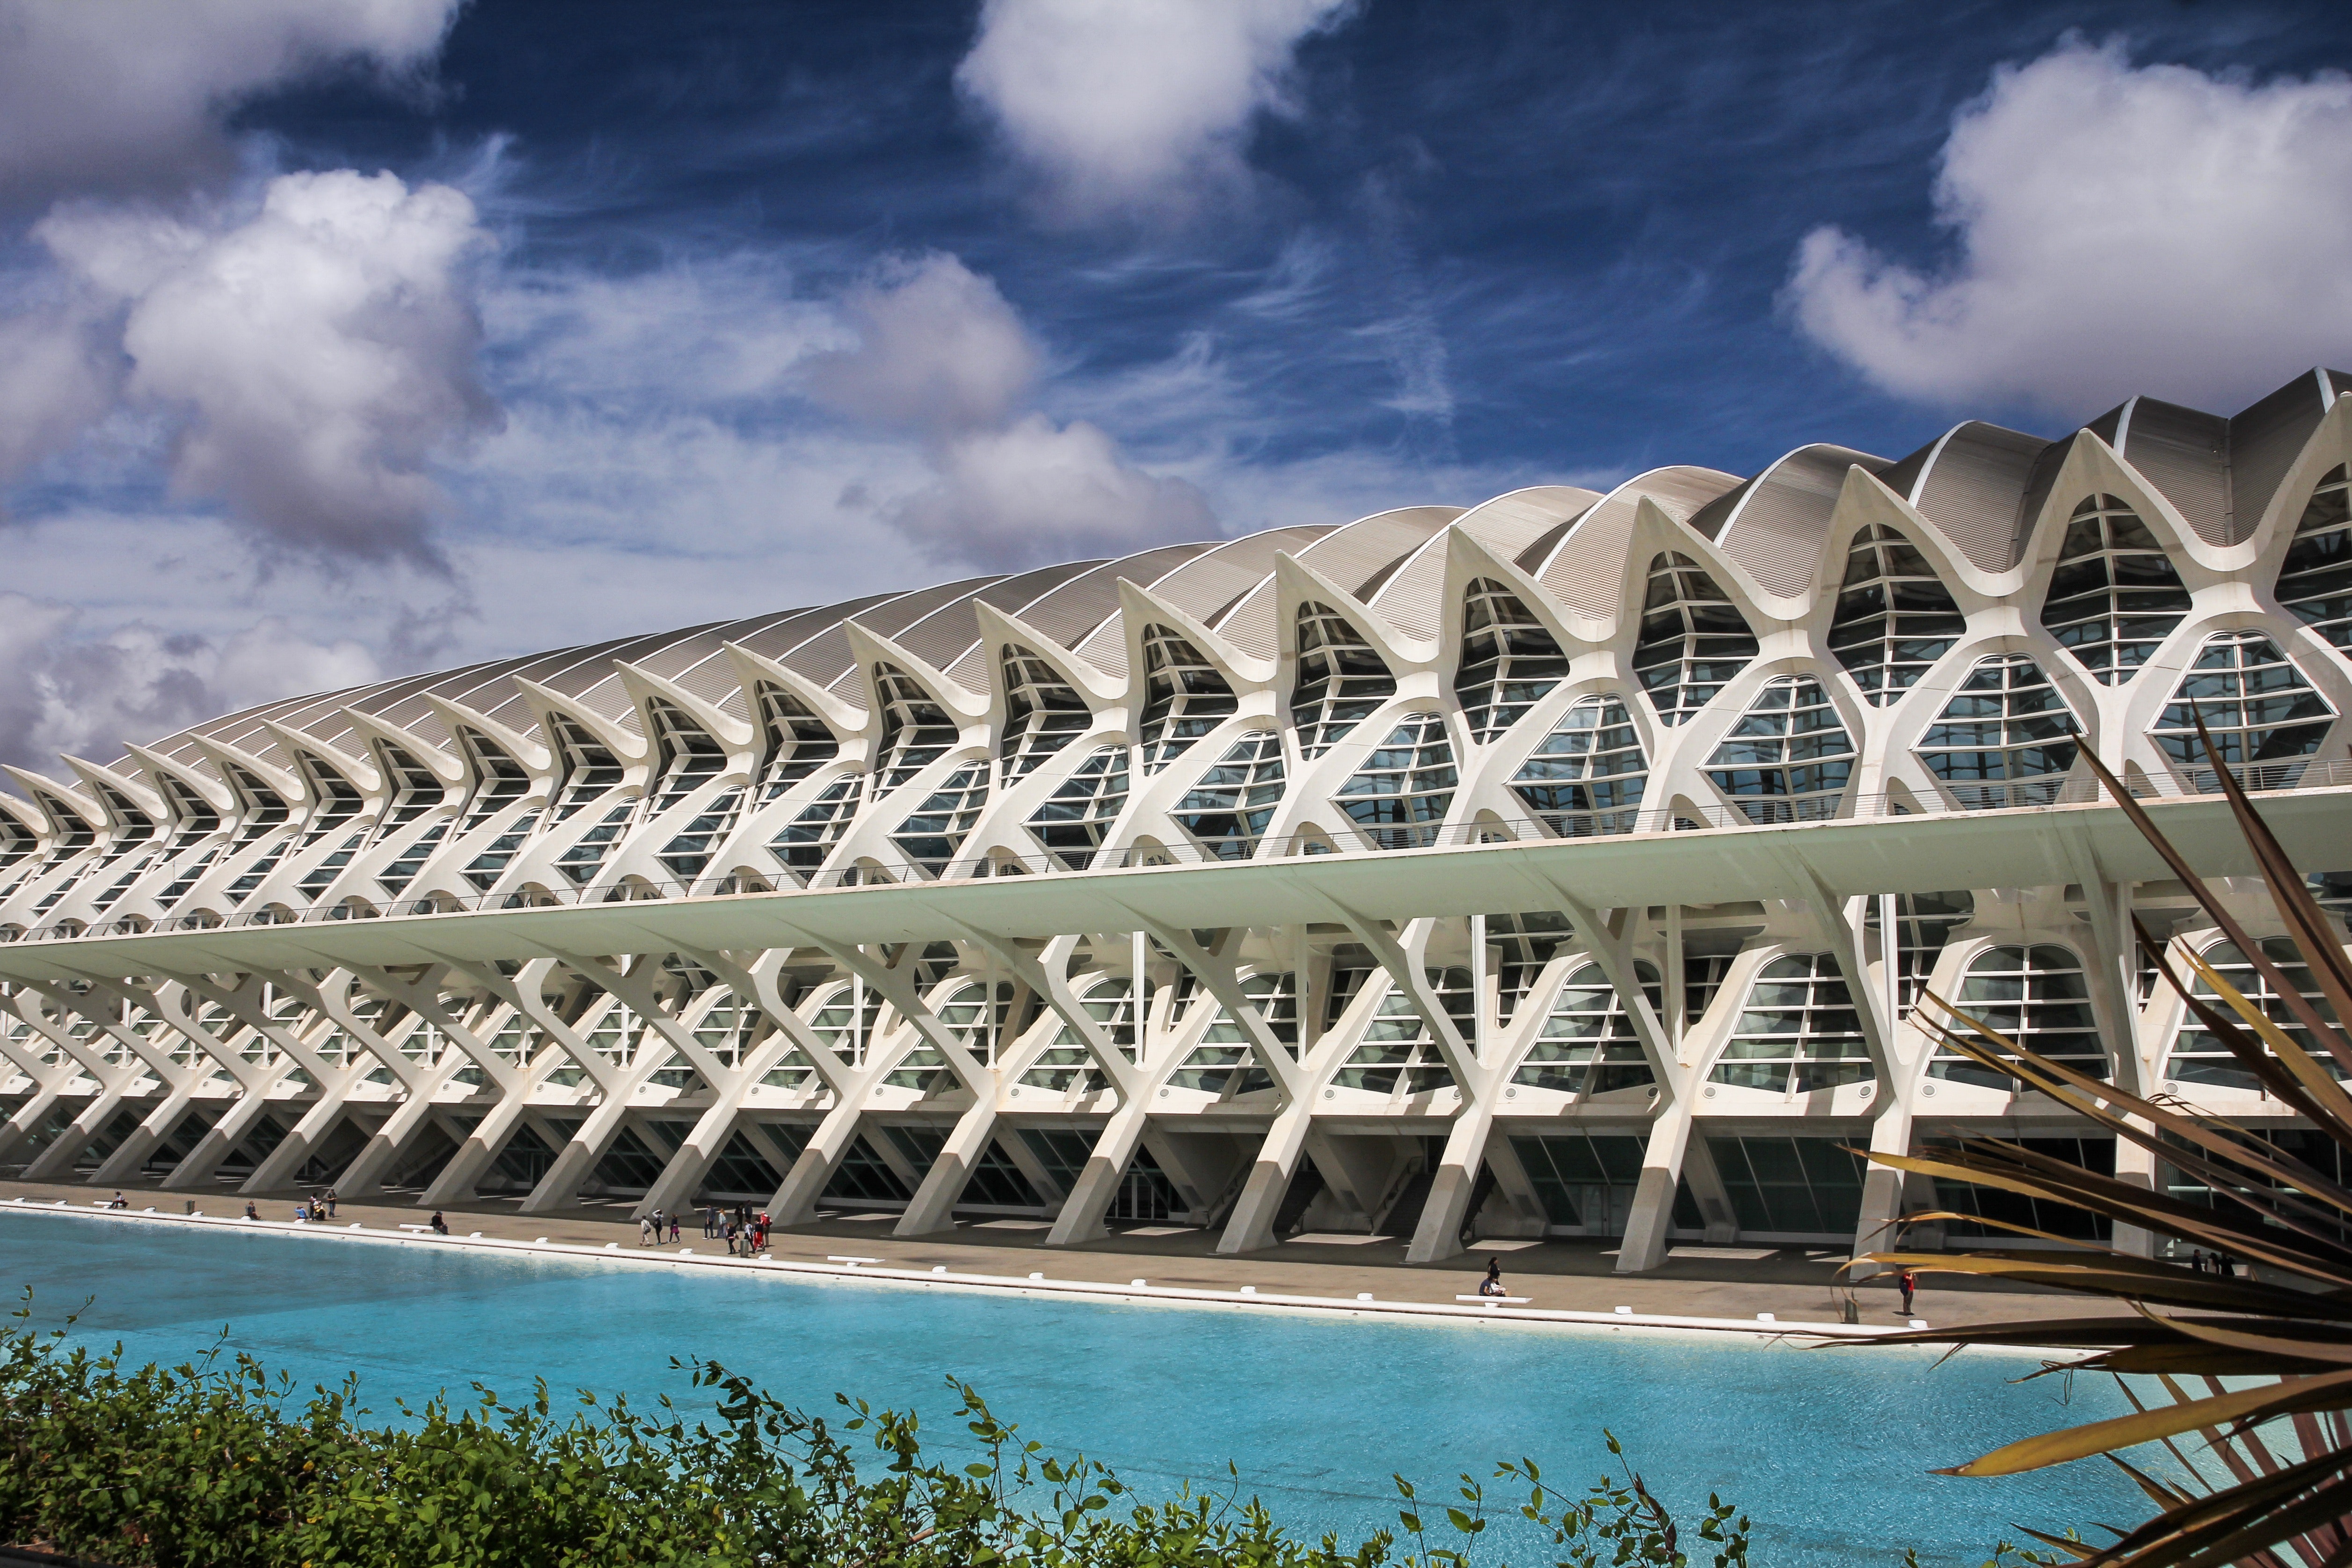
architecture, sky, cloud, building, facade, reflection, stadium, sport venue, house, symmetry, swimming pool